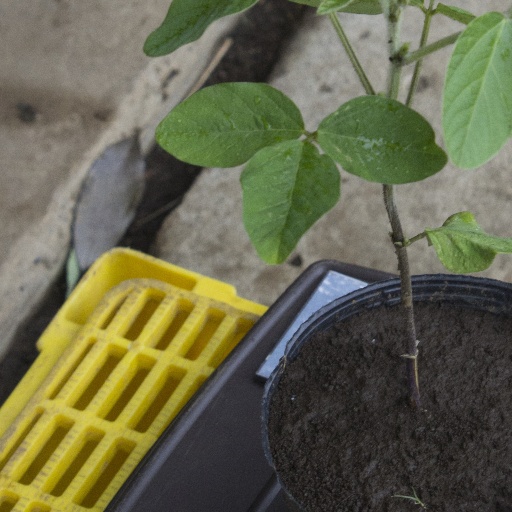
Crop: soybean